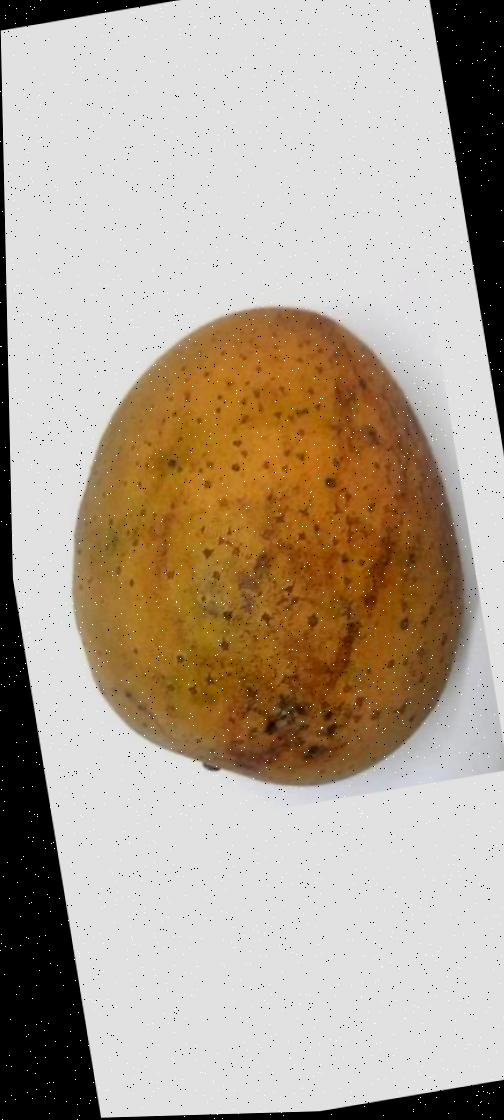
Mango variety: Gourmoti